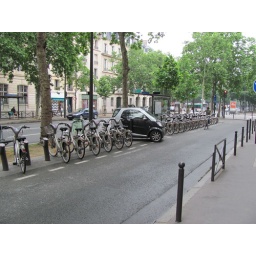
Rental bikes and Smart car in Paris France